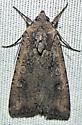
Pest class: cutworms